John S. Sammis House

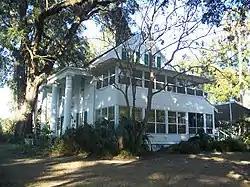

The John S. Sammis House (also known as the Arlington Bluff House) is a historic home in Jacksonville, Florida. It is located at 207 Noble Circle West. On July 10, 1979, it was added to the U.S. National Register of Historic Places.